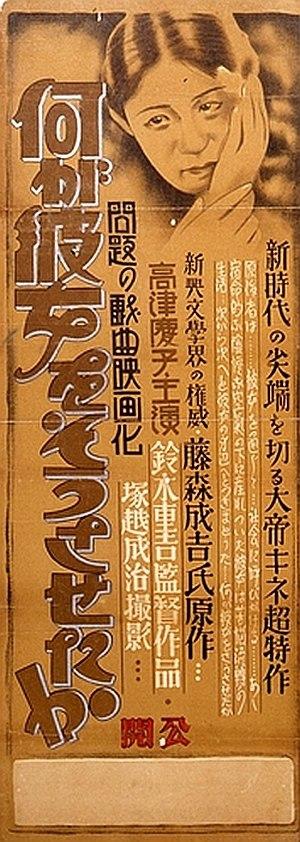
Shigeyoshi Suzuki, né le 20 juin 1900 et mort le 8 octobre 1976, est un réalisateur et scénariste japonais.
Le Geste inexpliqué de Sumiko est un film japonais de Shigeyoshi Suzuki sorti en 1930. Longtemps considéré comme perdu, une copie partielle du film a été retrouvée dans les archives de Mosfilm à Moscou en 1994.